José María Arizmendiarrieta

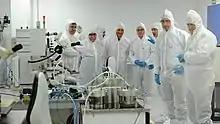
A nanotechnology laboratory.

Arizmendiarrieta developed the project to create an industrial cooperative for the students of the Professional School with a double purpose. On the one hand, it would provide students with limited economic resources the possibility of paying for their High Level Vocational Cycle studies. And on the other, it would promote dual training through theoretical and practical classes at the School, and the experience of working in a real company.